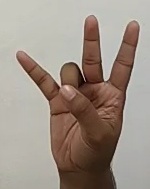
ASL sign: 7